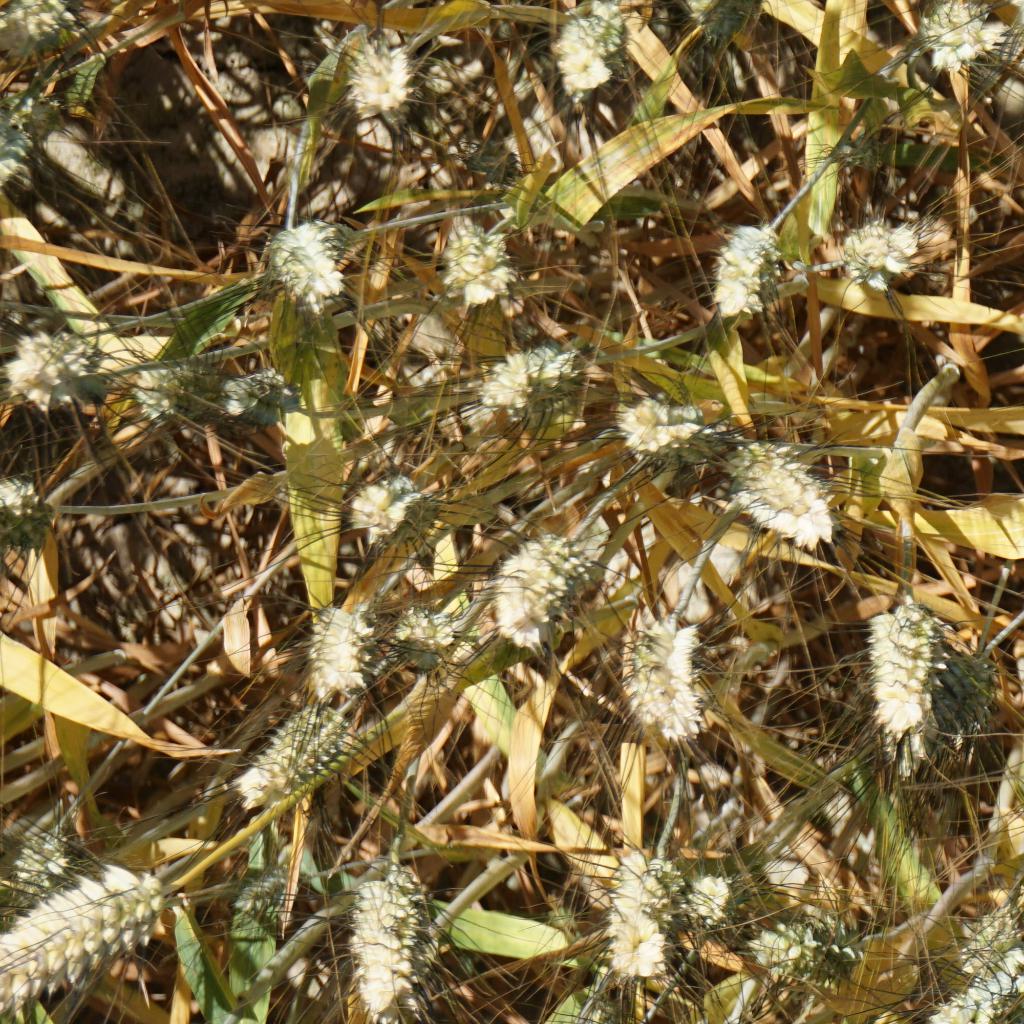
Country: France
Location: Gréoux
Wheat development stage: Filling - Ripening